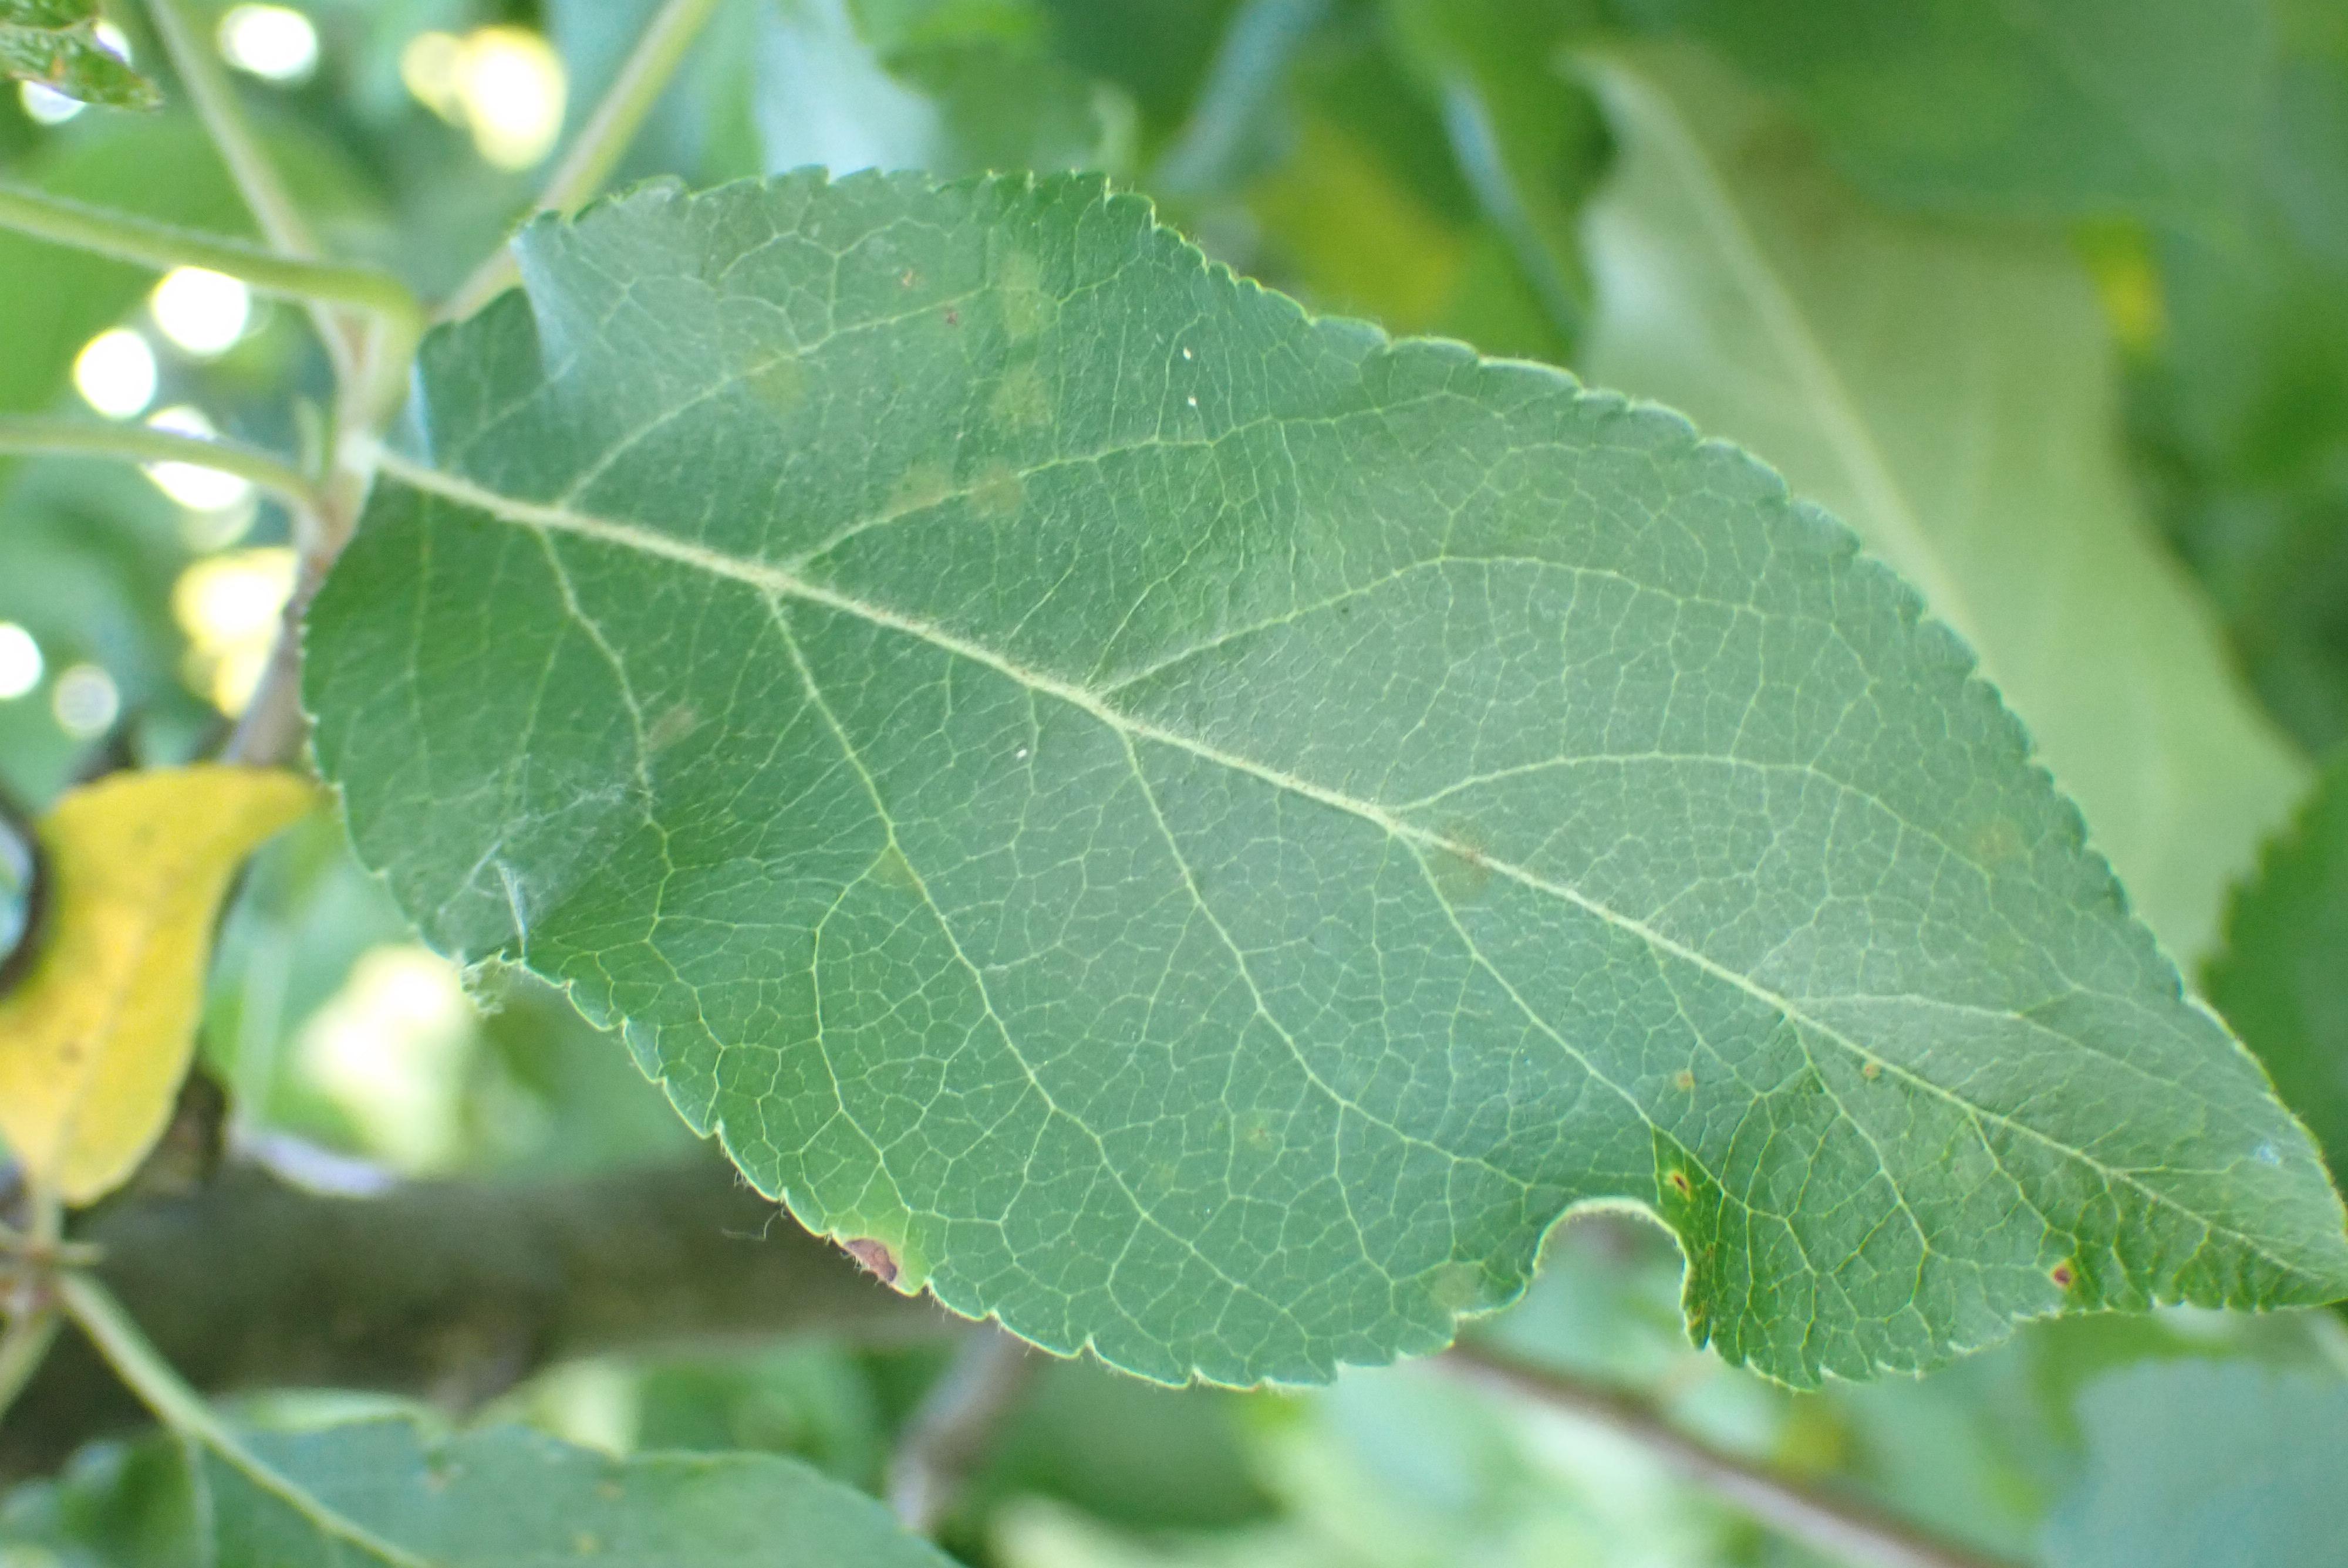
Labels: scab